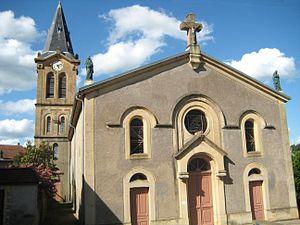
Auboué est une commune française située dans le département de Meurthe-et-Moselle en région Grand Est. Elle appartient à l'unité urbaine de Jœuf.